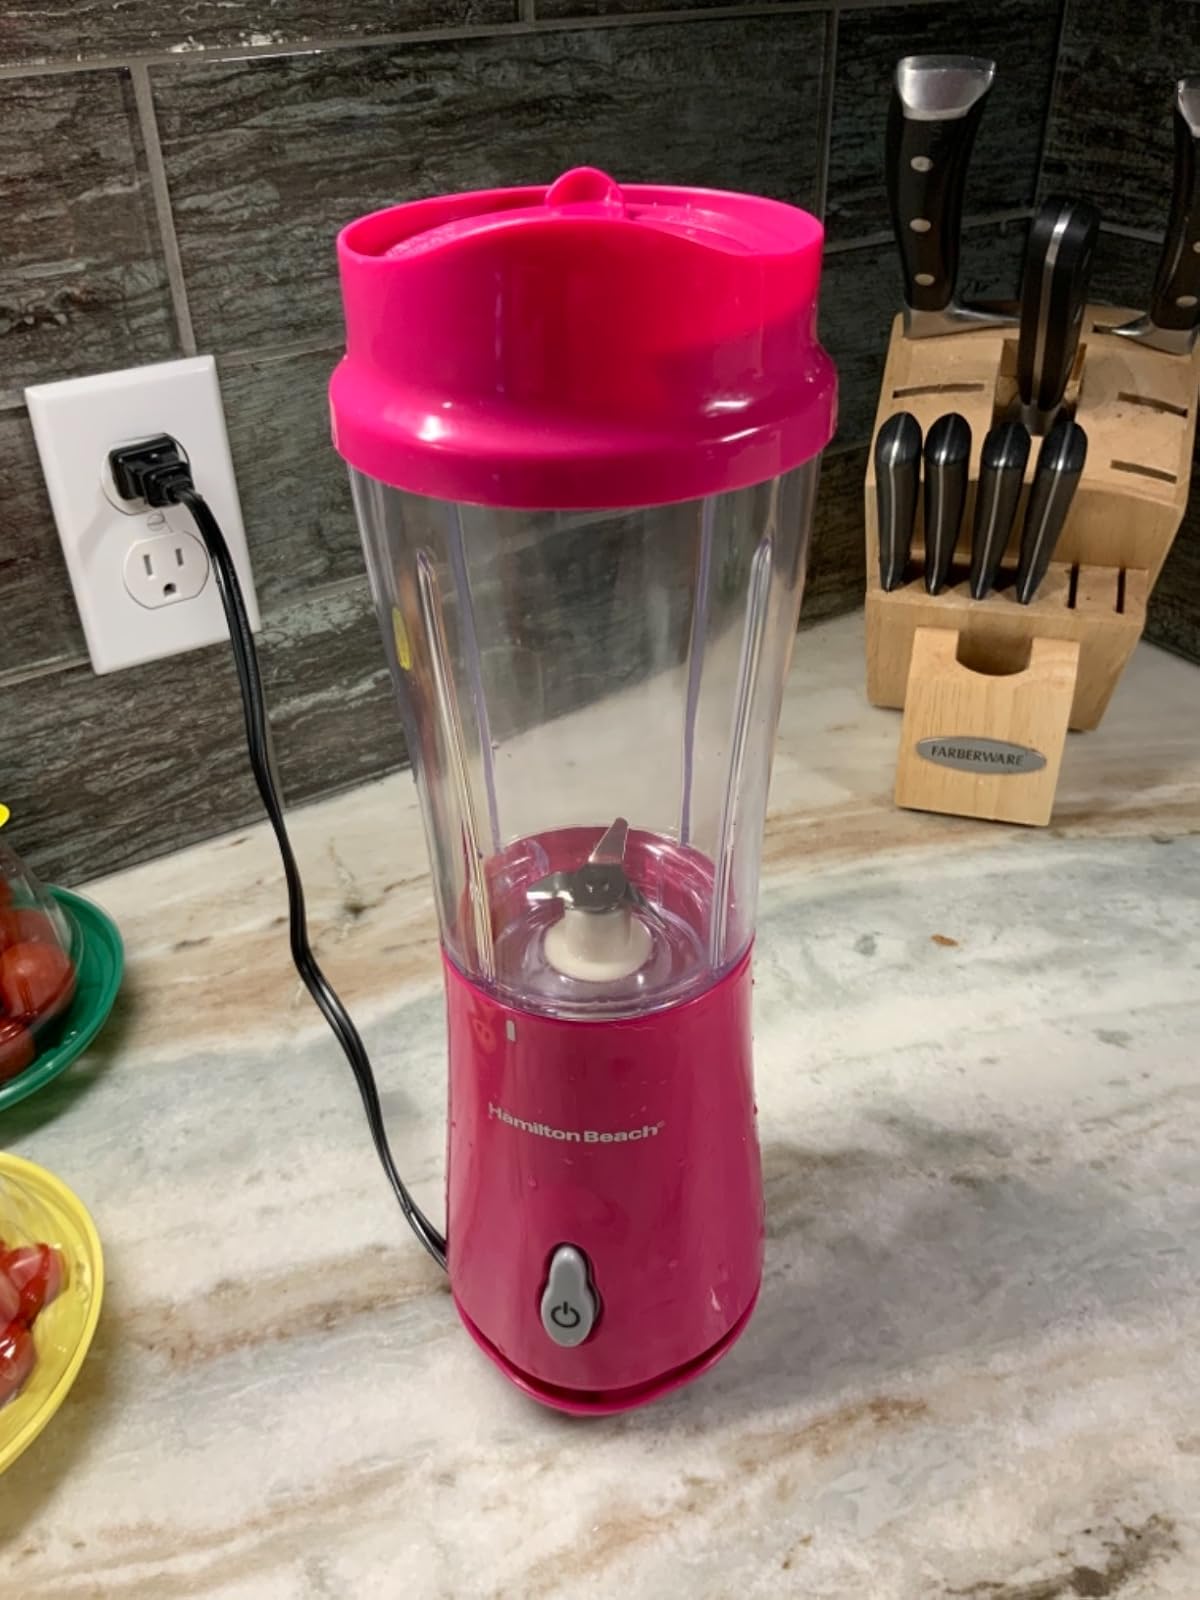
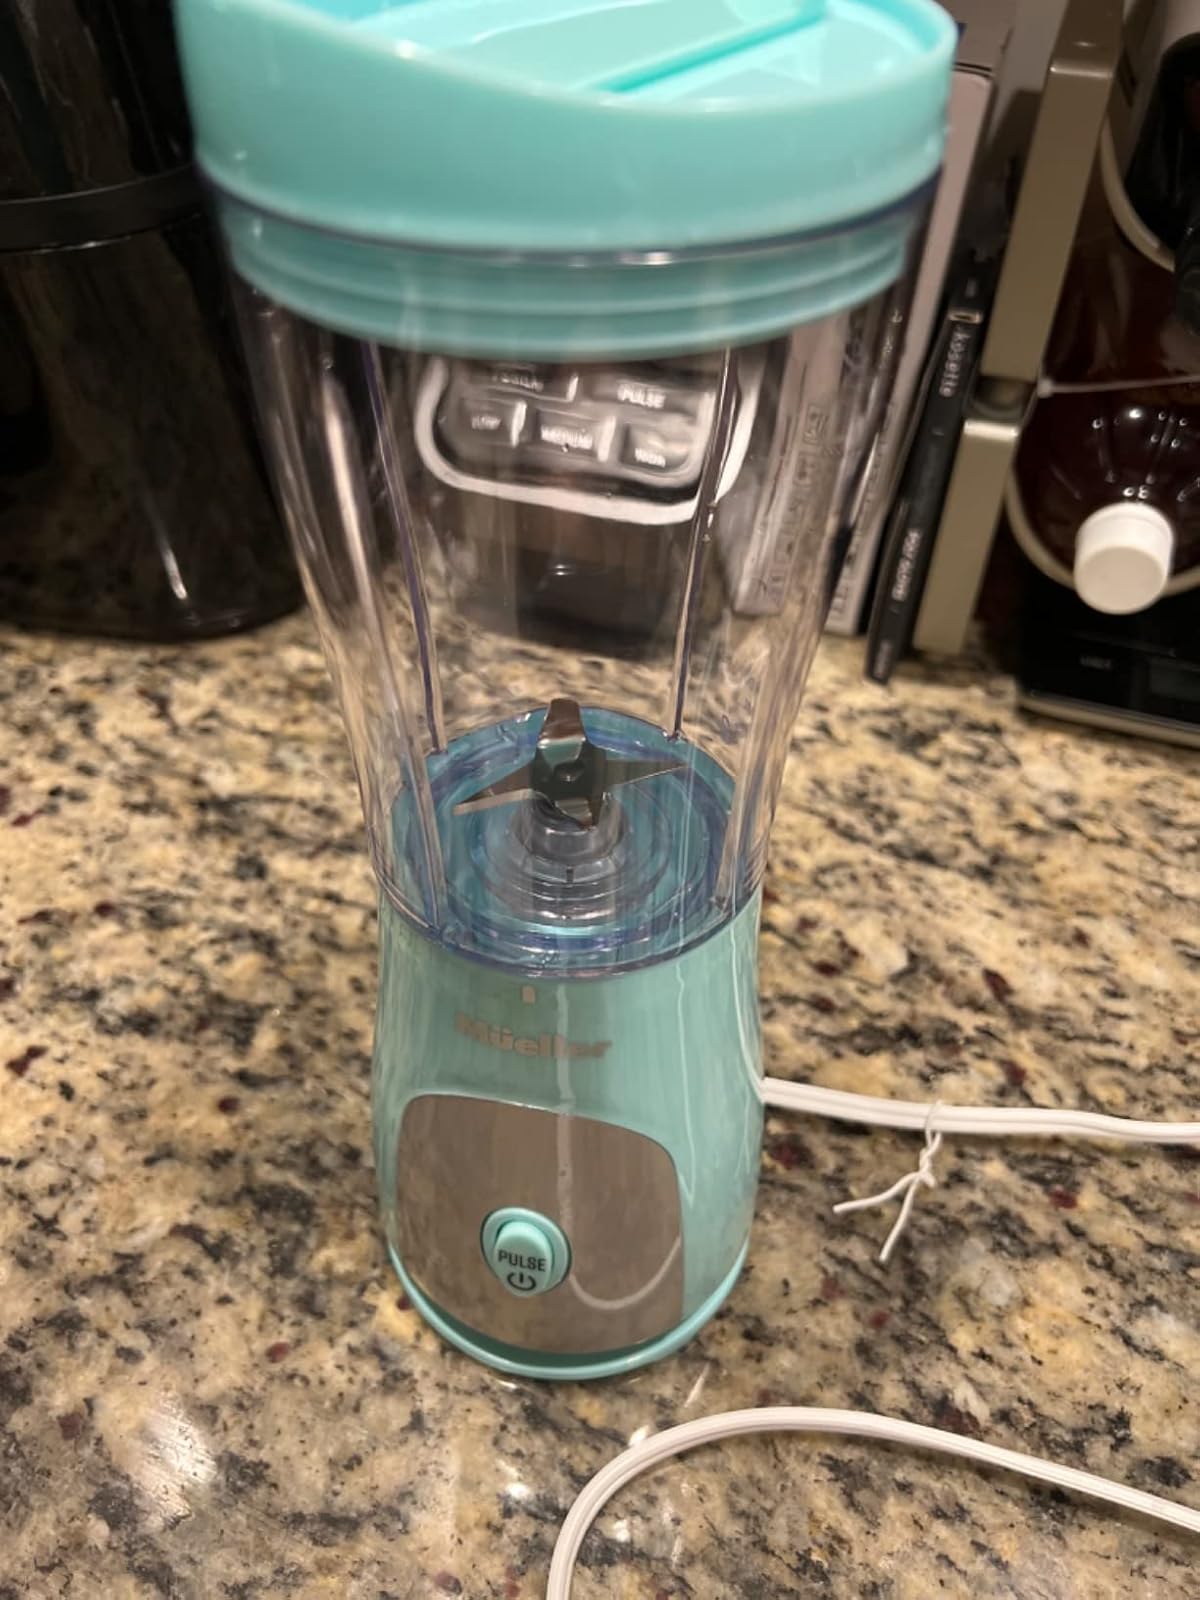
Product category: items_blender
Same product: no